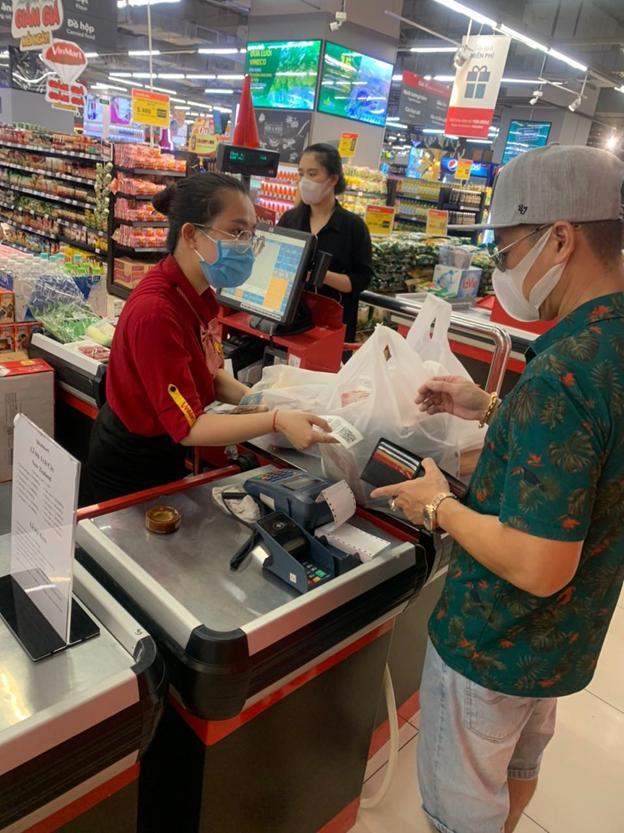
có một người đàn ông đang đứng ở quầy thanh toán